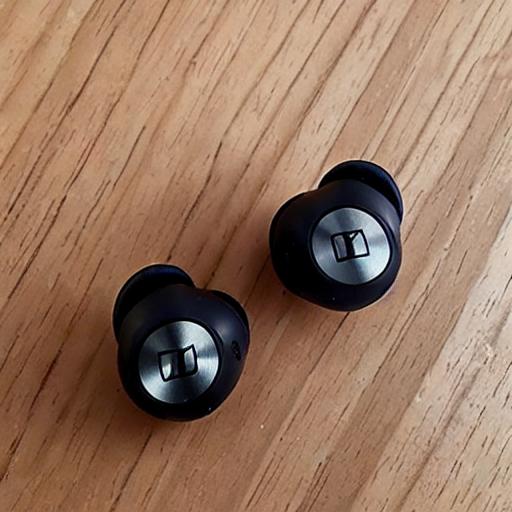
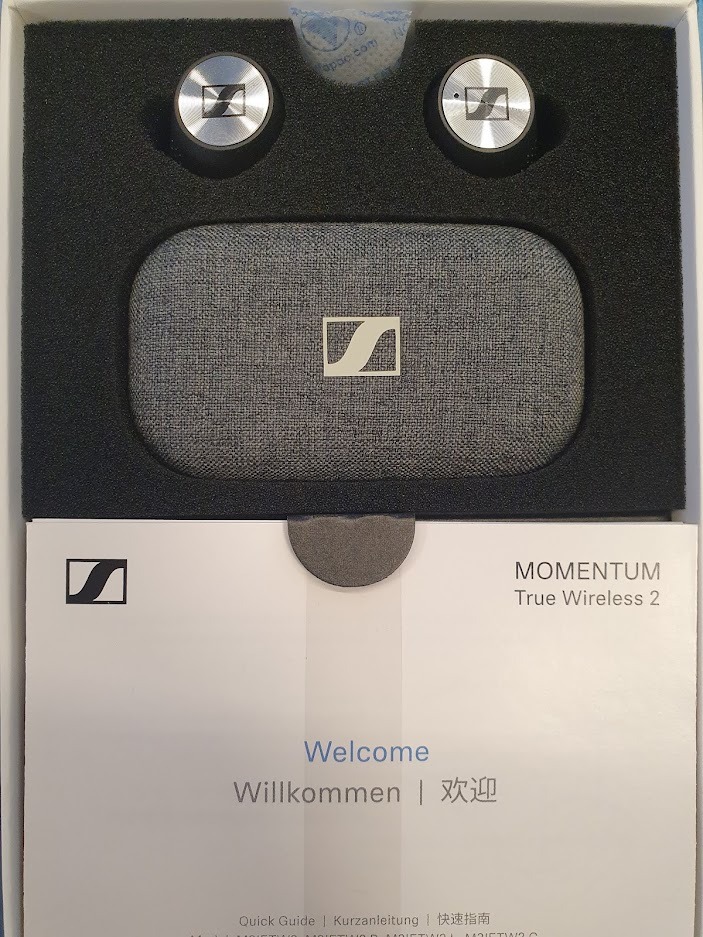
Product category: earbuds
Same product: no